The New Men

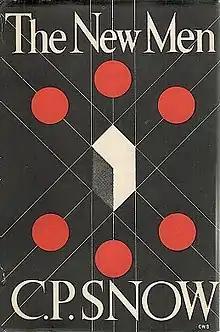
First edition

The New Men, published in 1954, is the sixth novel in C. P. Snow's series "Strangers and Brothers".